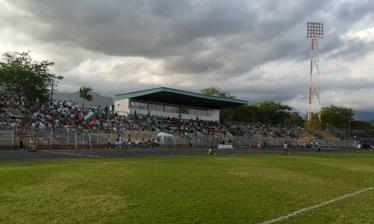
Building: Estadio Bello Horizonte
Country: Colombia
Year built: 1958
04°08′21″N 73°37′9″W / 4.13917°N 73.61917°W / 4.13917; -73.61917 Estadio Bello Horizonte Rey Pelé Macal Former names Estadio Horizonte (1977–1987) Estadio Manuel Calle Lombana (1987–2020) Estadio Bello Horizonte (2020–2023) Location Villavicencio , Colombia Owner Municipality of Villavicencio Operator IDERMETA Meta Department Government Capacity 15,000 Field size 105x65 Surface Grass Construction Opened 1977 Renovated 2001, 2003, 2012, 2019–2022 Tenants Alianza Llanos (1991–1997) Unión Meta (2000) Centauros (2002–2011) Llaneros (2012–) Estadio Bello Horizonte Rey Pelé is a football stadium located in Villavicencio , Colombia. The stadium, built in 1970, has a capacity of 15,000 people and was named after Manuel Calle Lombana, mayor of Villavicencio in 1958, thus receiving the nickname of Macal . Categoría Primera A club Llaneros play their home matches at this stadium. History The history of the Bello Horizonte stadium dates back to 1945, when plans to enclose and build a stadium over the football field located in the Barzal neighborhood started being considered. By mid-May, Father Martín Preters and treasurer Manuel Calle Lombana, who later went on to become Mayor of Villavicencio, organized a fundraiser to carry out construction. The first stadium built at Barzal had wooden and cement stands, a half-laid football field and a fence, and although its original purpose was football, it also served as a public park. In 1959, the City Council approved the acquisition of a plot of land for a sports field and the construction of an olympic park, along with the sale of the football stadium, but Calle Lombana prevented the stadium's auction. By then, the stadium became known as "Macal". The plot of land in which the first Macal stadium was located was eventually sold to the Instituto del Seguro Social in 1971, with the last game there being played on 12 October 1977, and the stadium was relocated to its current location, where the city's olympic park was eventually built. The new stadium, initially known as Estadio Horizonte , hosted the 1985 National Games of Colombia , and was officially renamed to Manuel Calle Lombana by a resolution by the Meta Department Assembly, issued five days after Calle Lombana's death in 1987. The stadium has undergone several remodeling works, the first one of which being carried out in 2001 when the western grandstand was demolished and rebuilt. Two years later, due to Centauros Villavicencio 's promotion to Categoría Primera A , renovation works were held in the eastern grandstand. In 2012, with the arrival of the city's new football club Llaneros , a further renovation of the stadium was carried out. Those works involved the replacement of the grass playing field for an artificial surface, the recovery and modernization of the lighting system as well as the adaptation of locker rooms and press booths. The stadium's artificial turf was in use until 2019, when it was lifted and replaced by grass. The 2019 remodeling works also included the installation of an athletic track around the field and a structural reinforcement. In February 2020, the Governor of Meta Department Juan Guillermo Zuluaga announced the renaming of the stadium to Estadio Bello Horizonte . On 4 January 2023, Zuluaga announced a new renaming of the stadium, this time to Estadio Bello Horizonte Rey Pelé , following a suggestion by FIFA President Gianni Infantino to all countries to name one stadium in tribute to Brazilian footballer Pelé , in the aftermath of his death on 29 December 2022. References